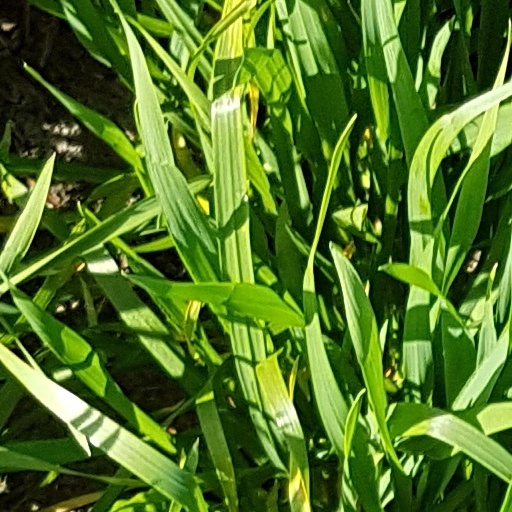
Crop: wheat